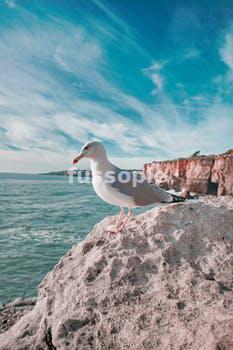
Label: Watermark